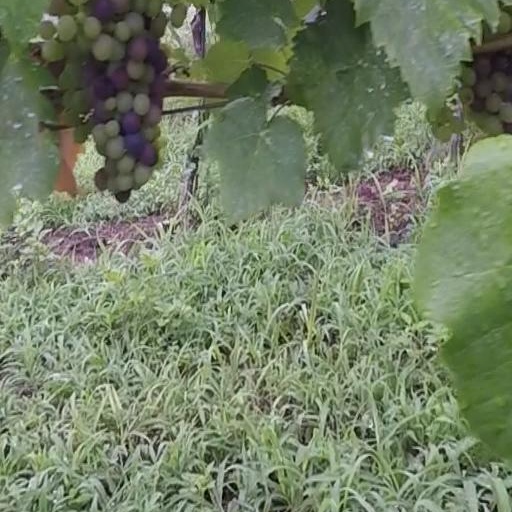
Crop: grape